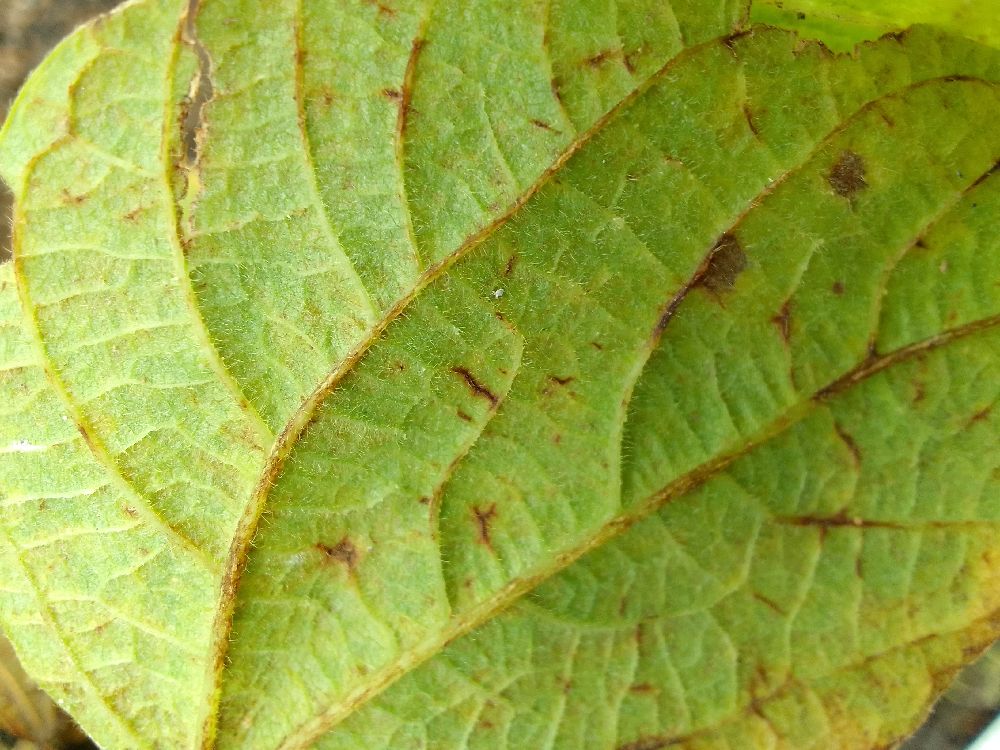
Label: anthracnose